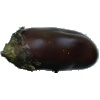
Label: Eggplant 1